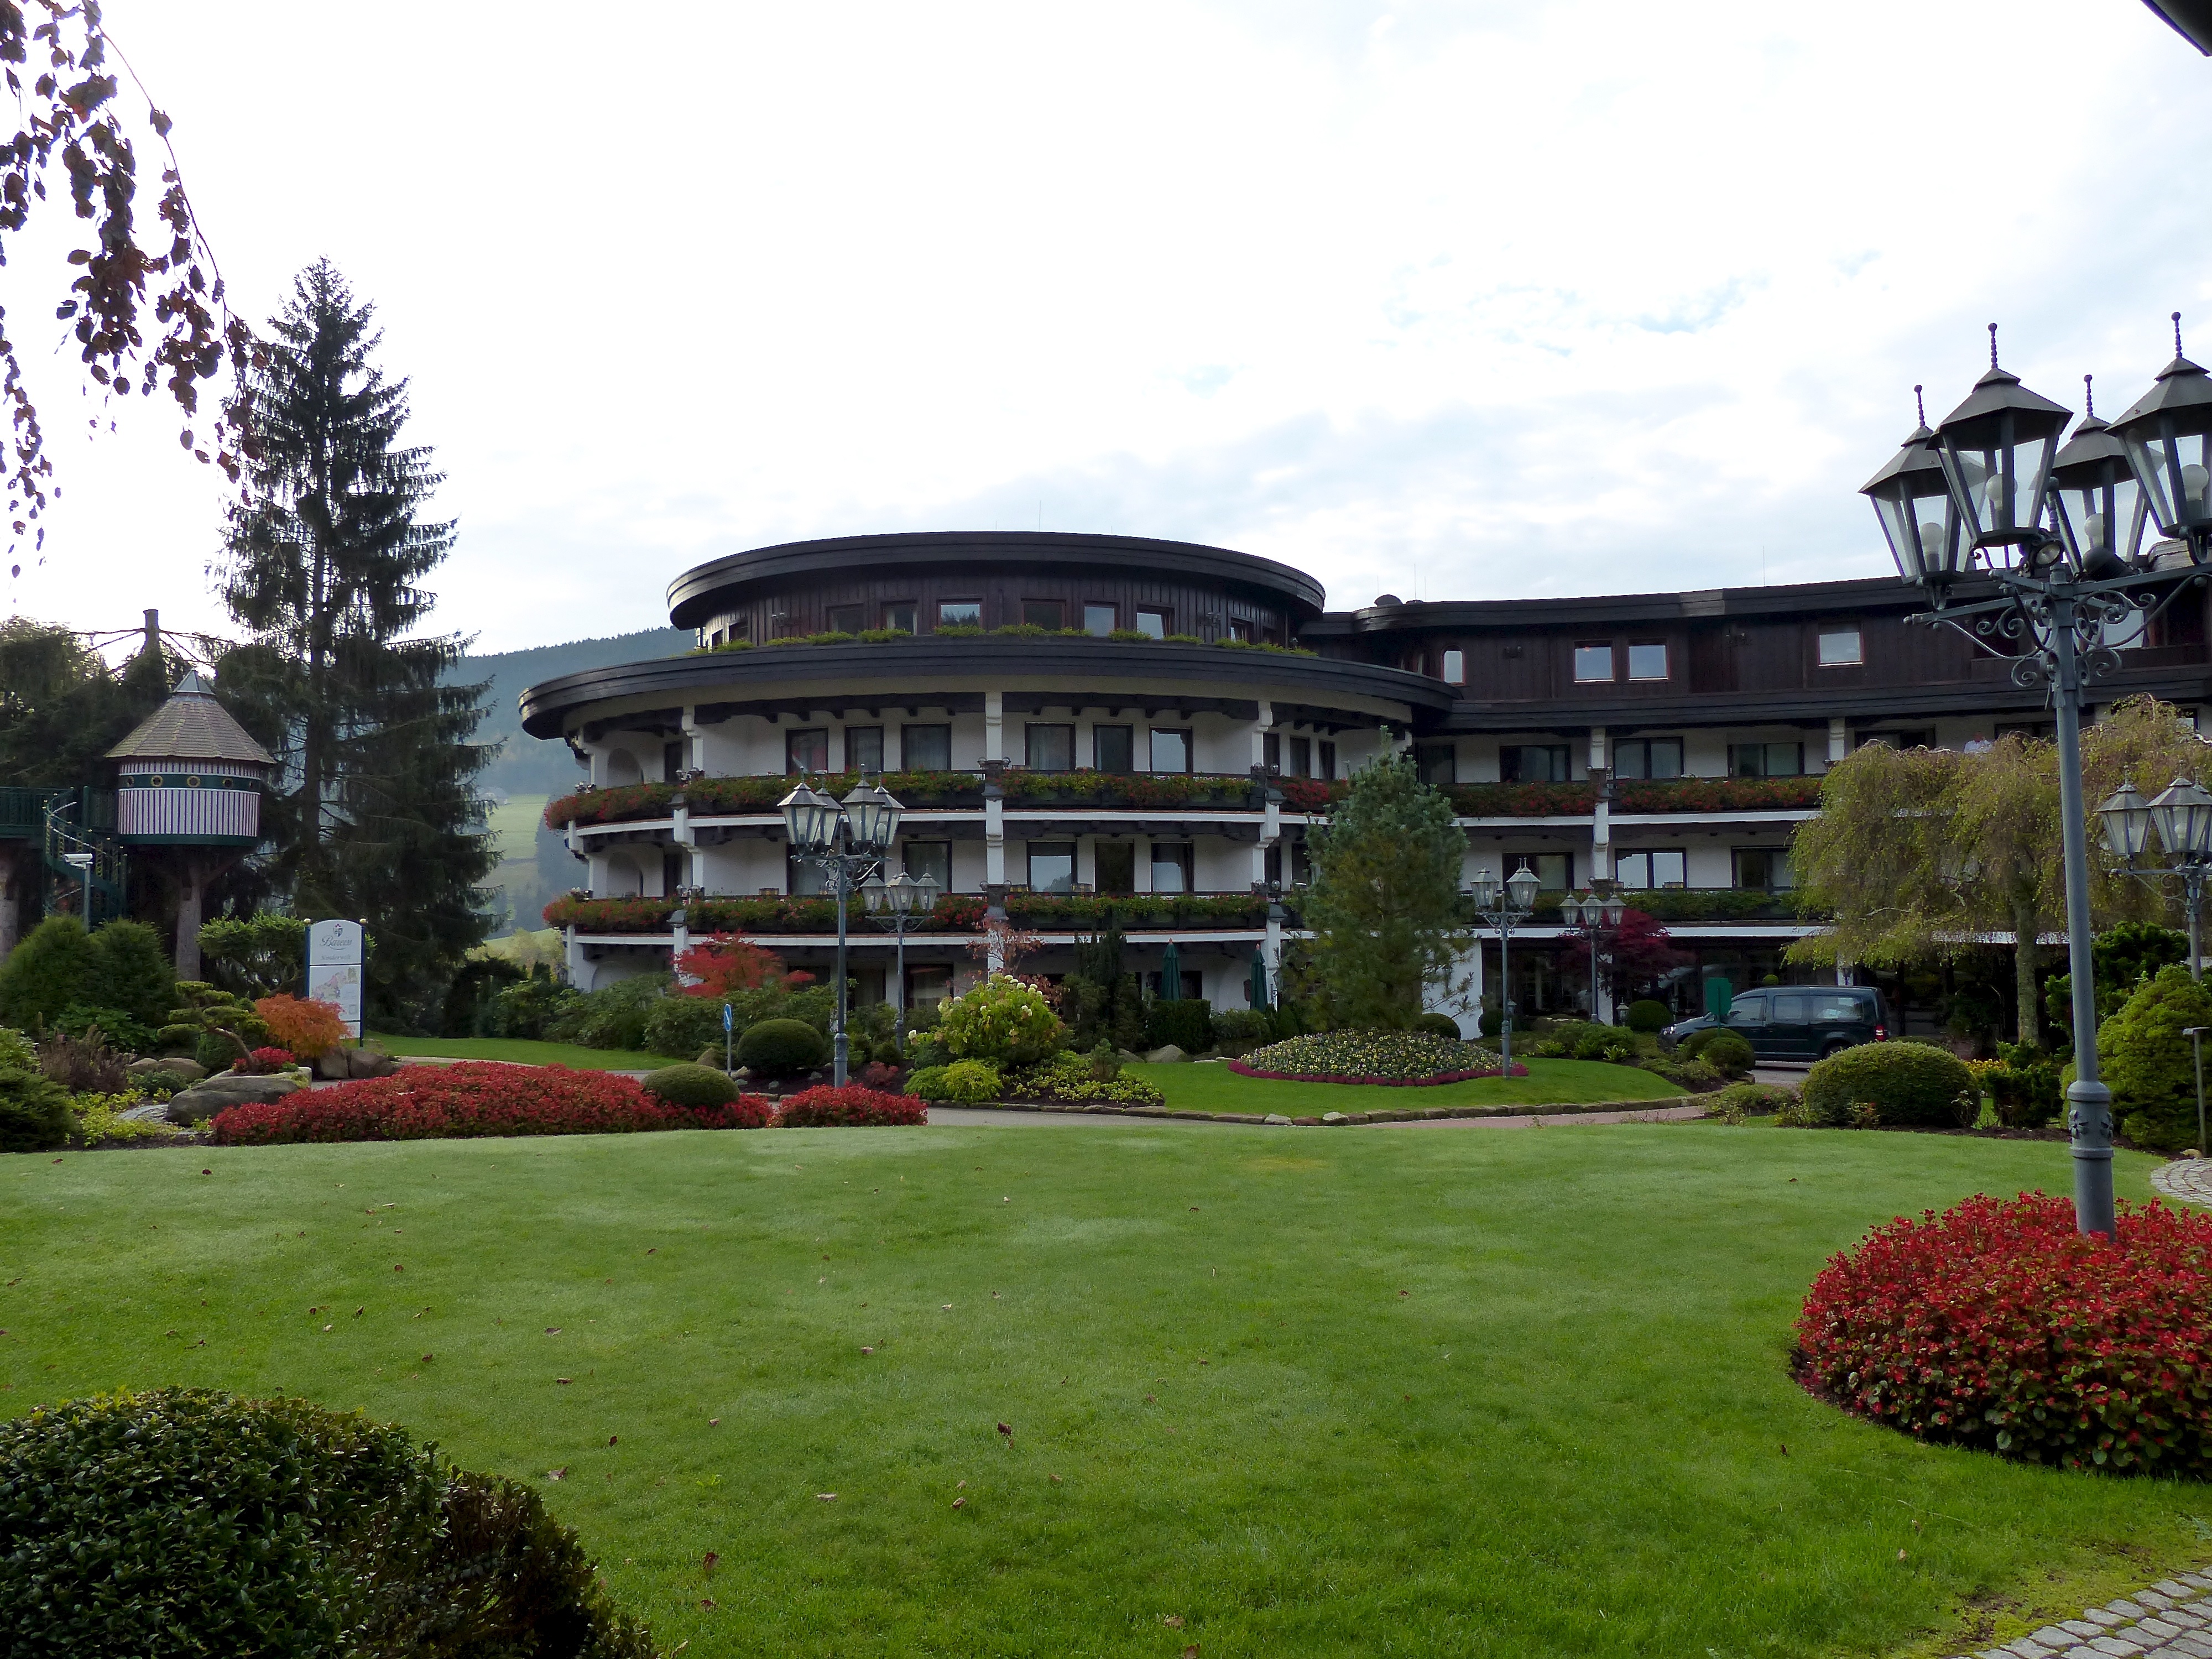
landscape, forest, structure, hiking, lawn, fall, home, travel, foliage, europe, autumn, park, property, black, garden, stadium, trees, leaves, hotel, germany, schwarzwald, campus, estate, baiersbronn, mitteltal, bareiss, neighbourhood, residential area, sport venue